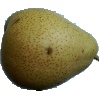
Label: Pear Forelle 1